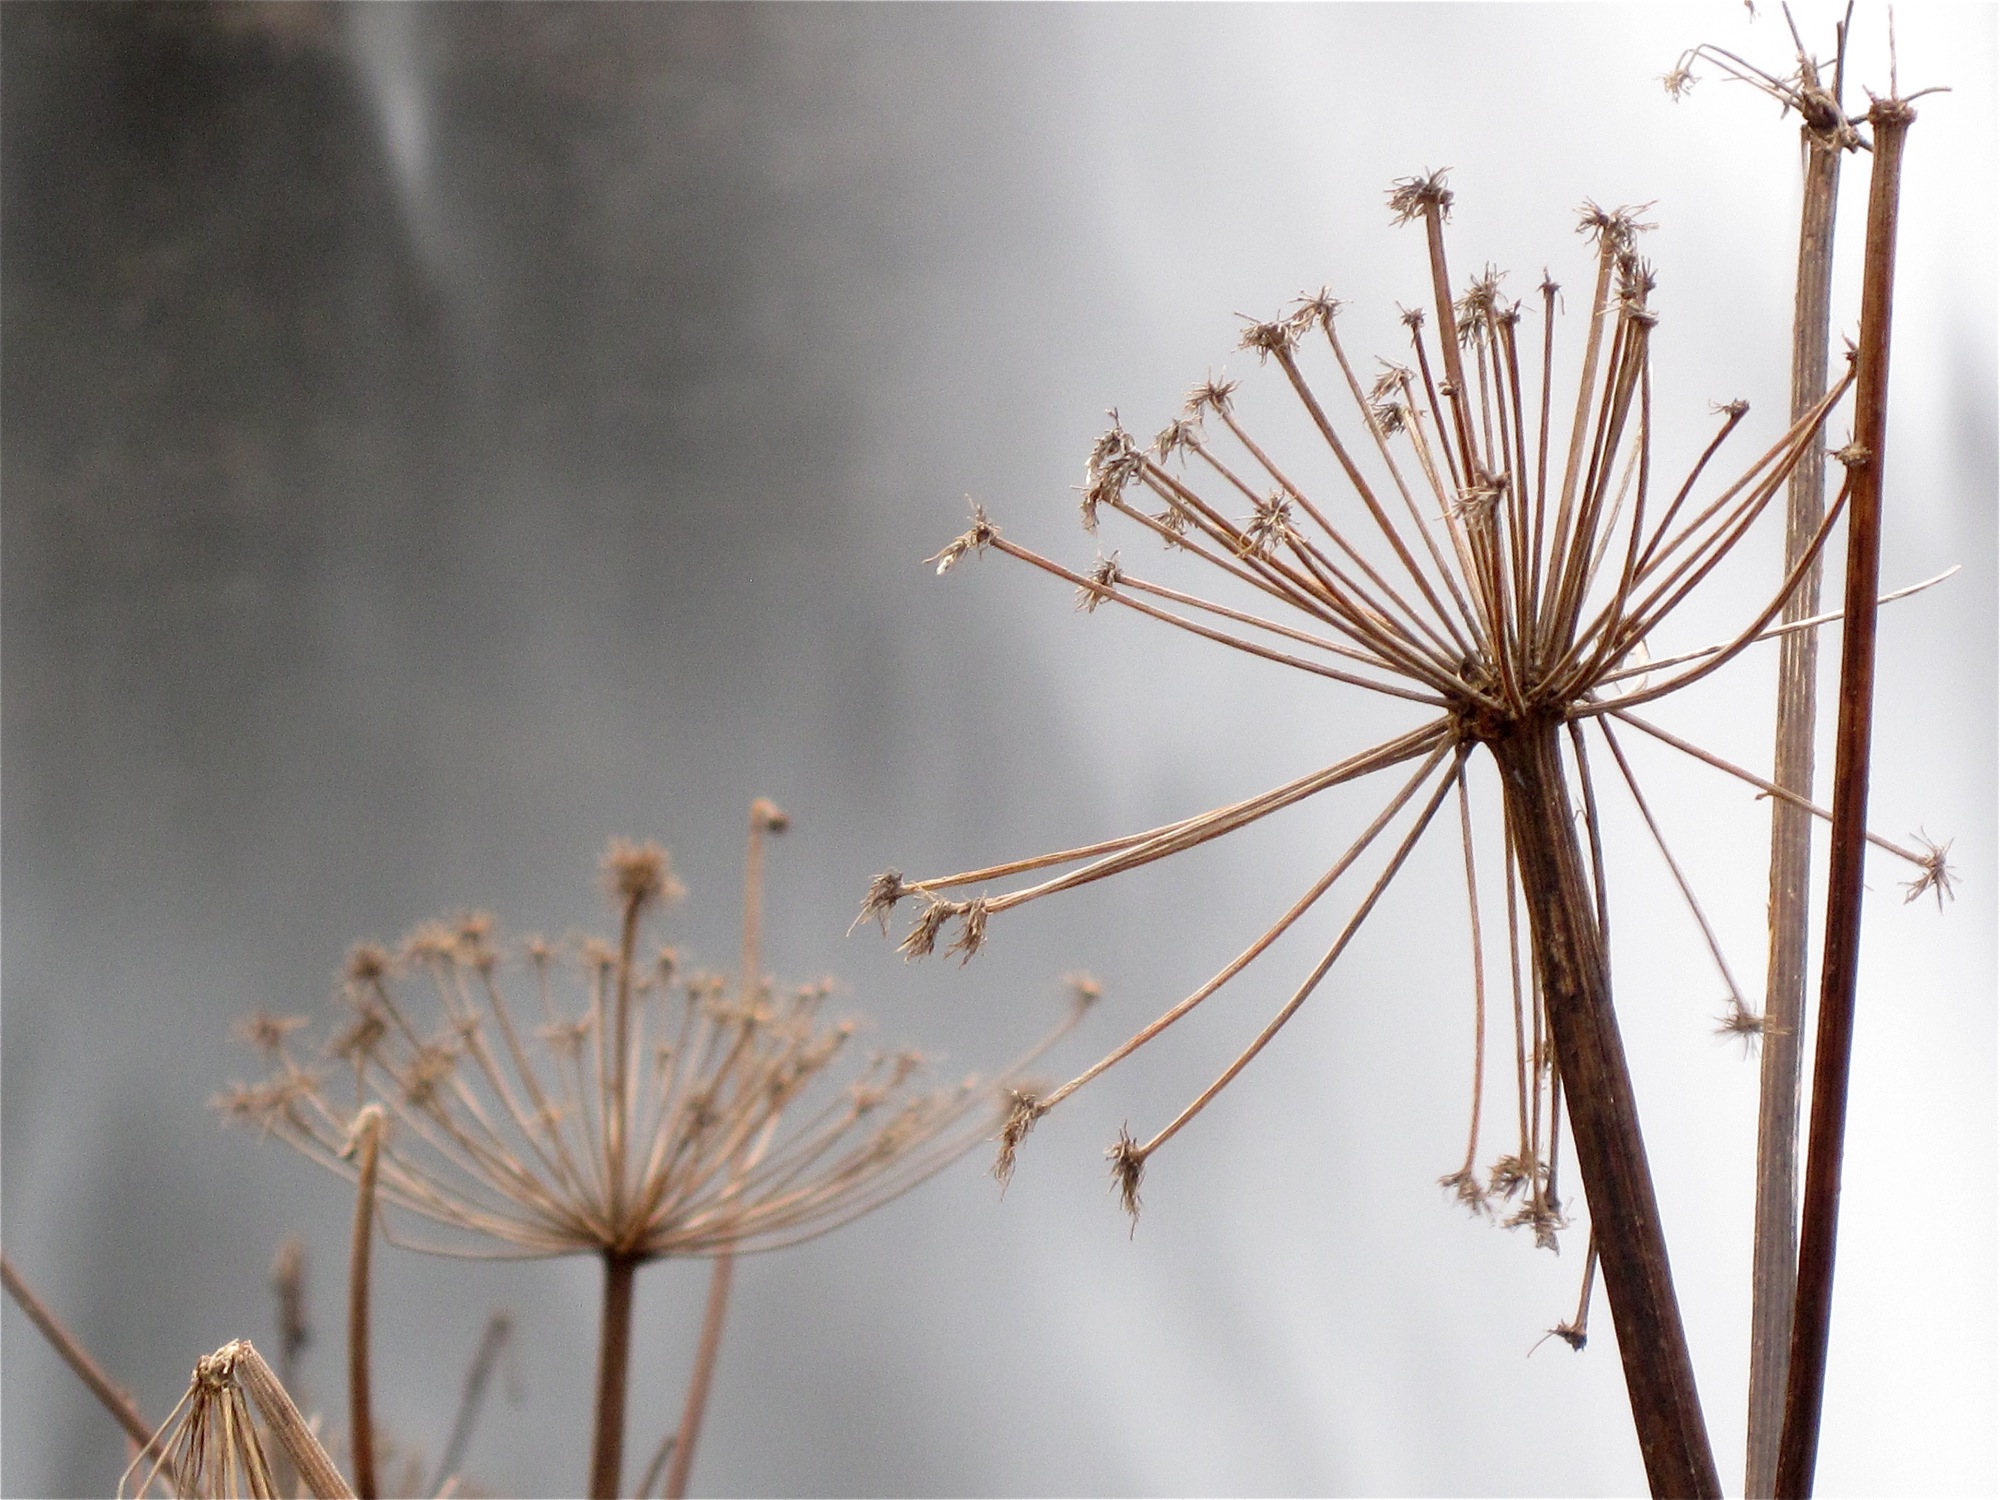
branch, plant, photography, sunlight, morning, leaf, flower, spring, autumn, iceland, flora, season, twig, close up, macro photography